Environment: real
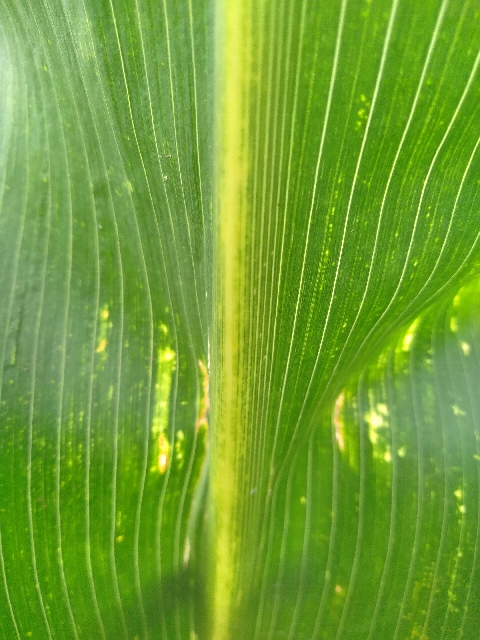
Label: lethal_necrosis